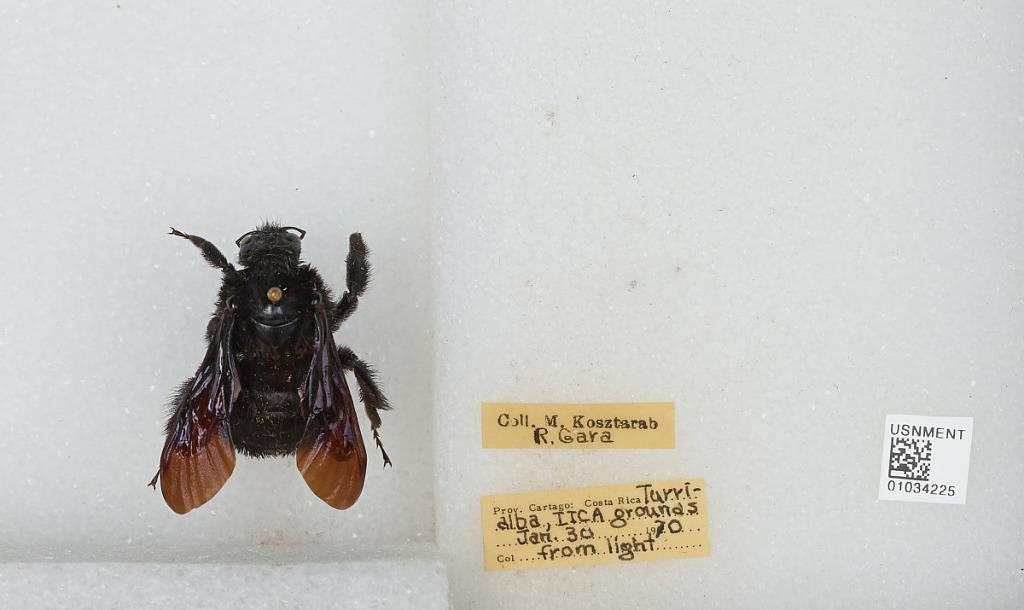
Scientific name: Bombus (Megabombus) pullatus Franklin
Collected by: M. Kosztarab & R. Gara
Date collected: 1970-1-30
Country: Costa Rica
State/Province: Cartago
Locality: IICA grounds, Turrailba